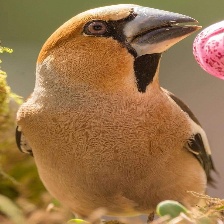
Species: HAWFINCH
Scientific name: COCCOTHRAUSTES COCCOTHRAUSTES